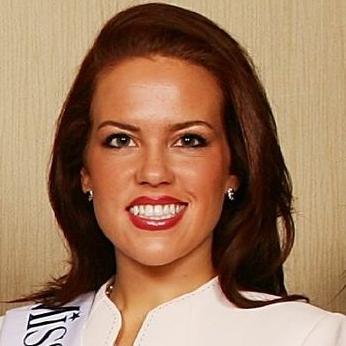
Age: 24